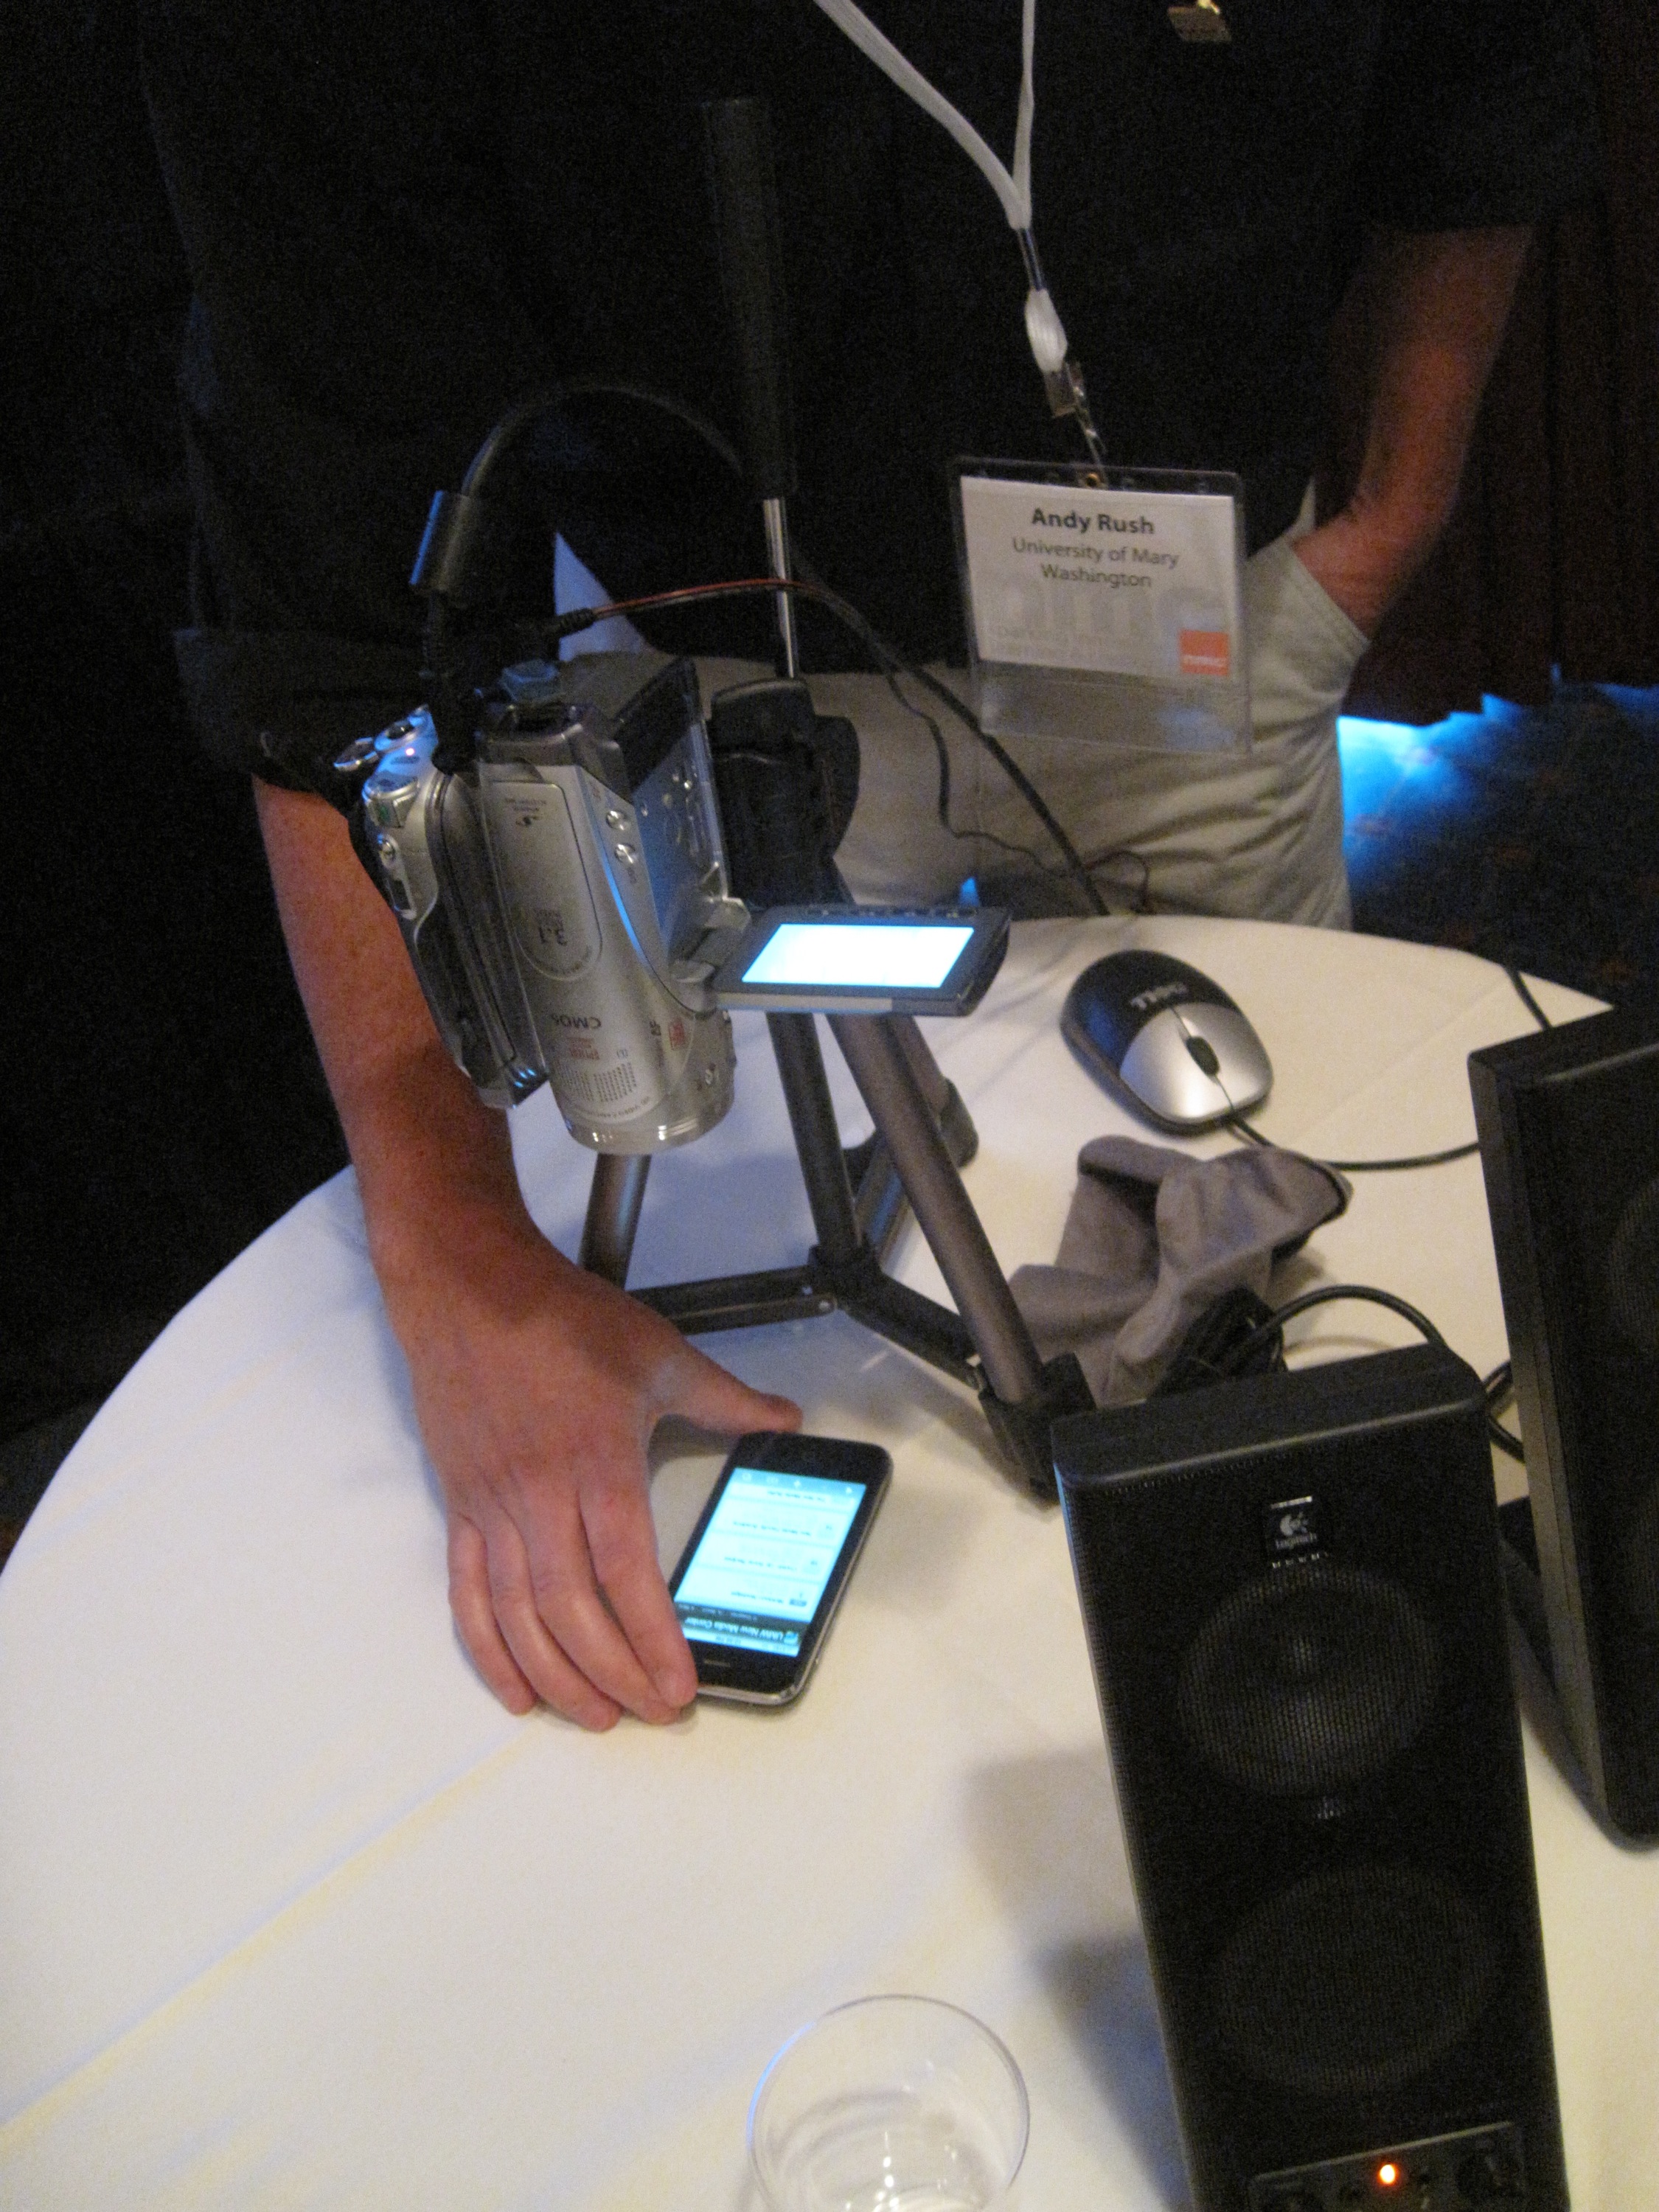
light, machine, laser, monterey, nmc2009